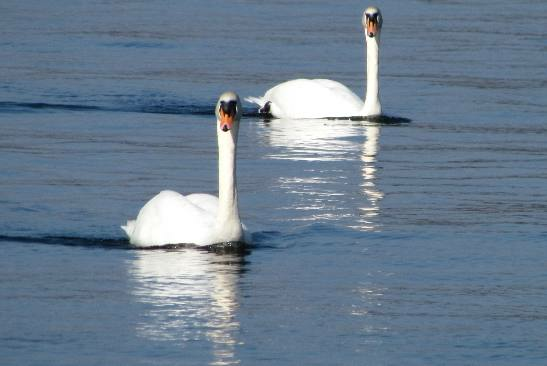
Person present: No